Michael D. Willis

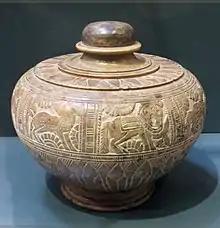
Reliquary from Sonari Stūpa no. 2 in the Victoria and Albert Museum, published in "Buddhist Reliquaries from Ancient India".

Willis's main research interest has been the cultural, political and religious history of India from early times to the advent of colonialism. He has published on the inscriptions of central India and its early temple architecture. After that, Willis turned his attention to the Gupta dynasty, publishing a monograph on Hindu ritual and the development of temples as land-holding institutions, "The Archaeology of Hindu Ritual" (2009).